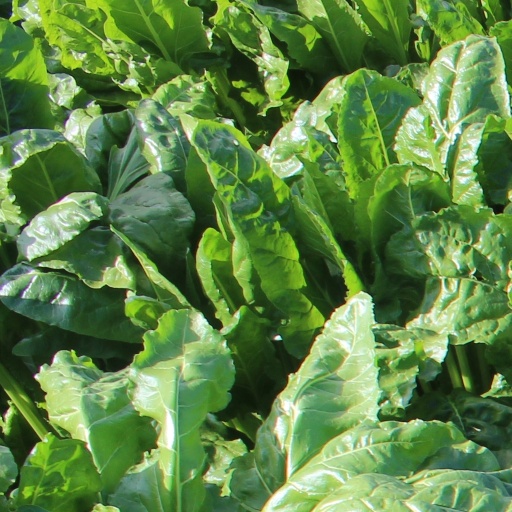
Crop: sugar beet